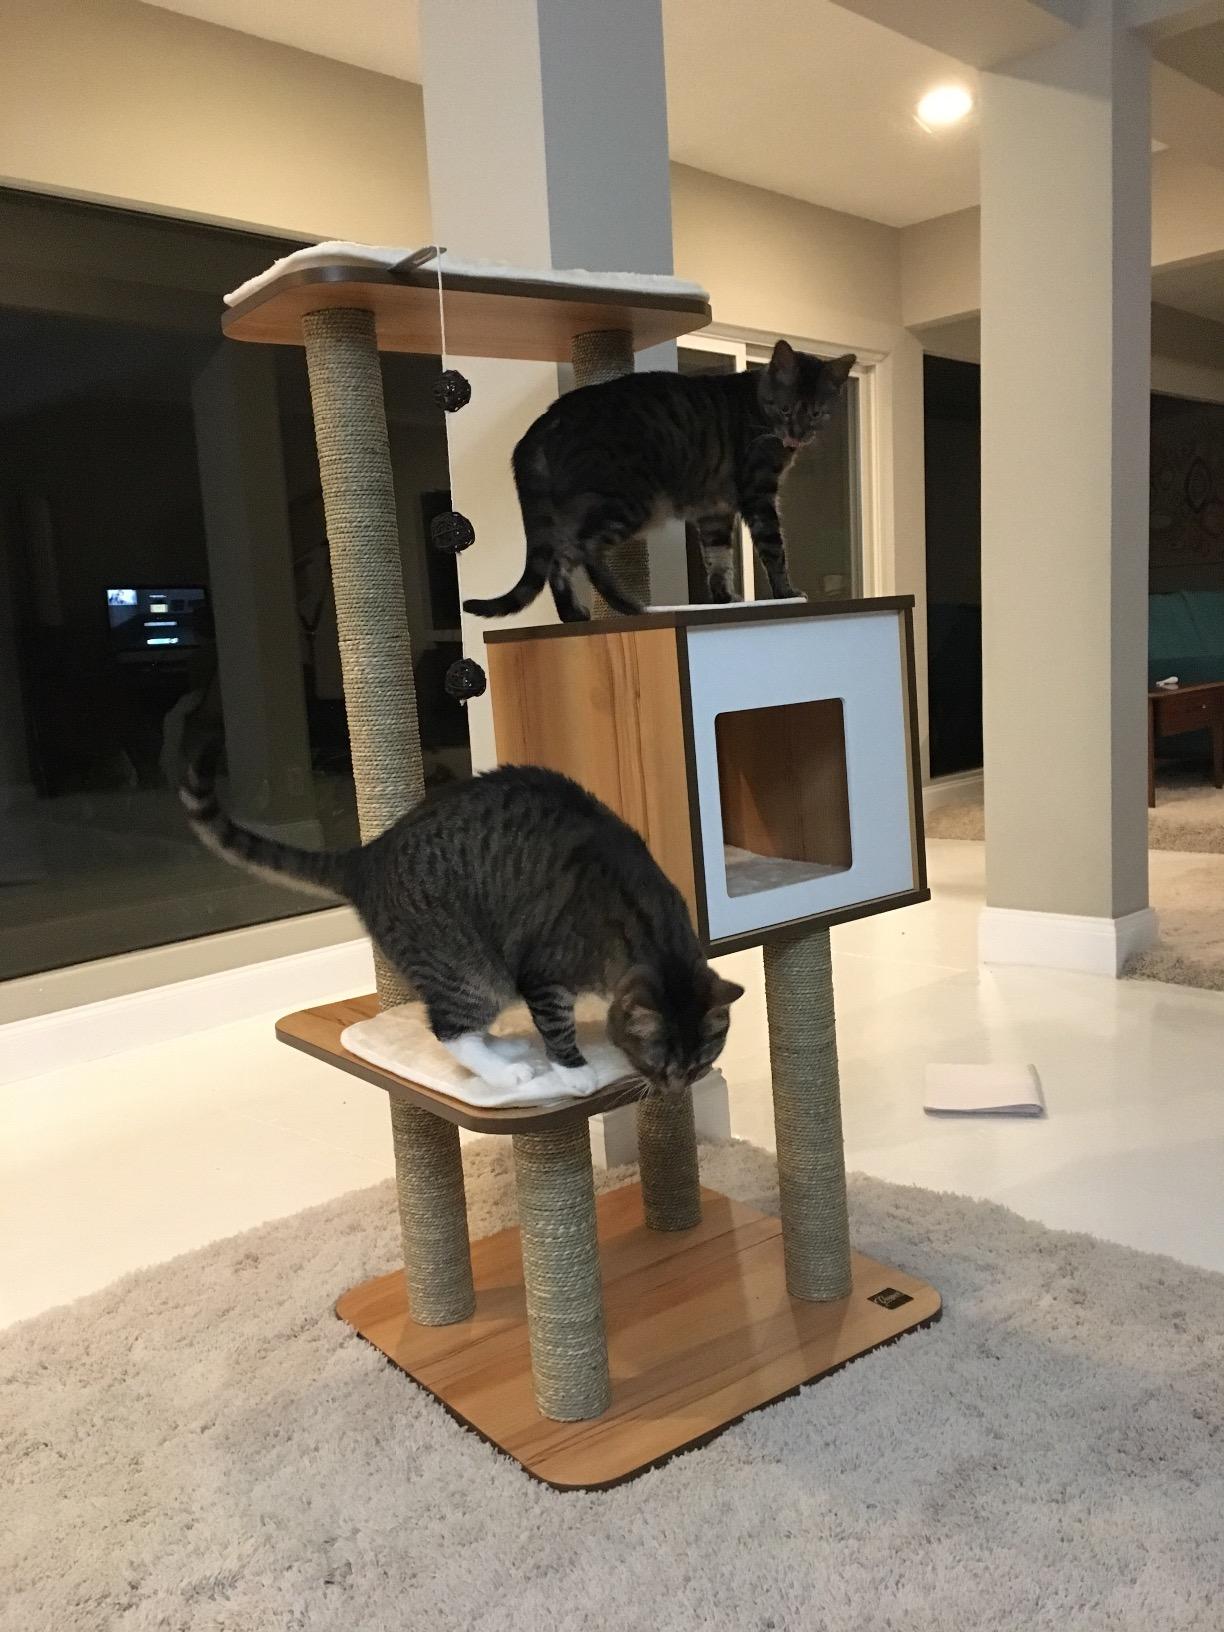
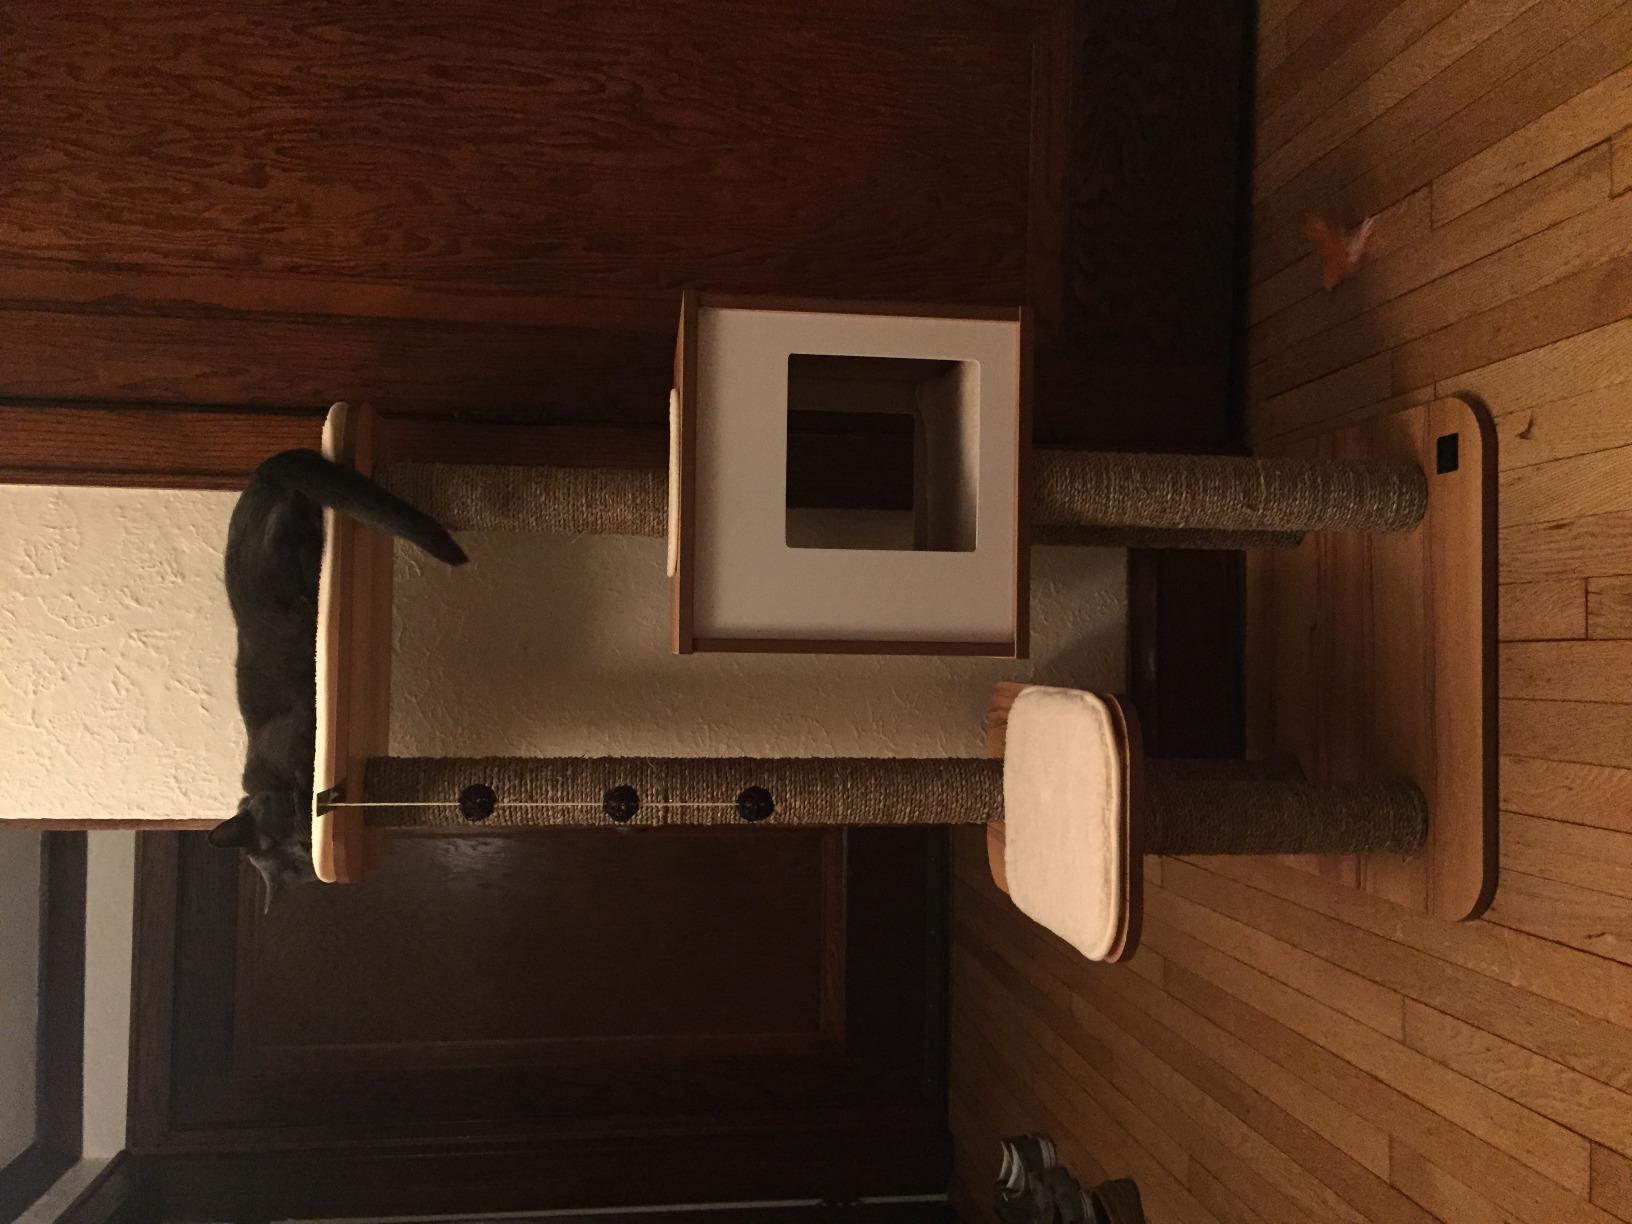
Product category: items_cat tree
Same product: yes